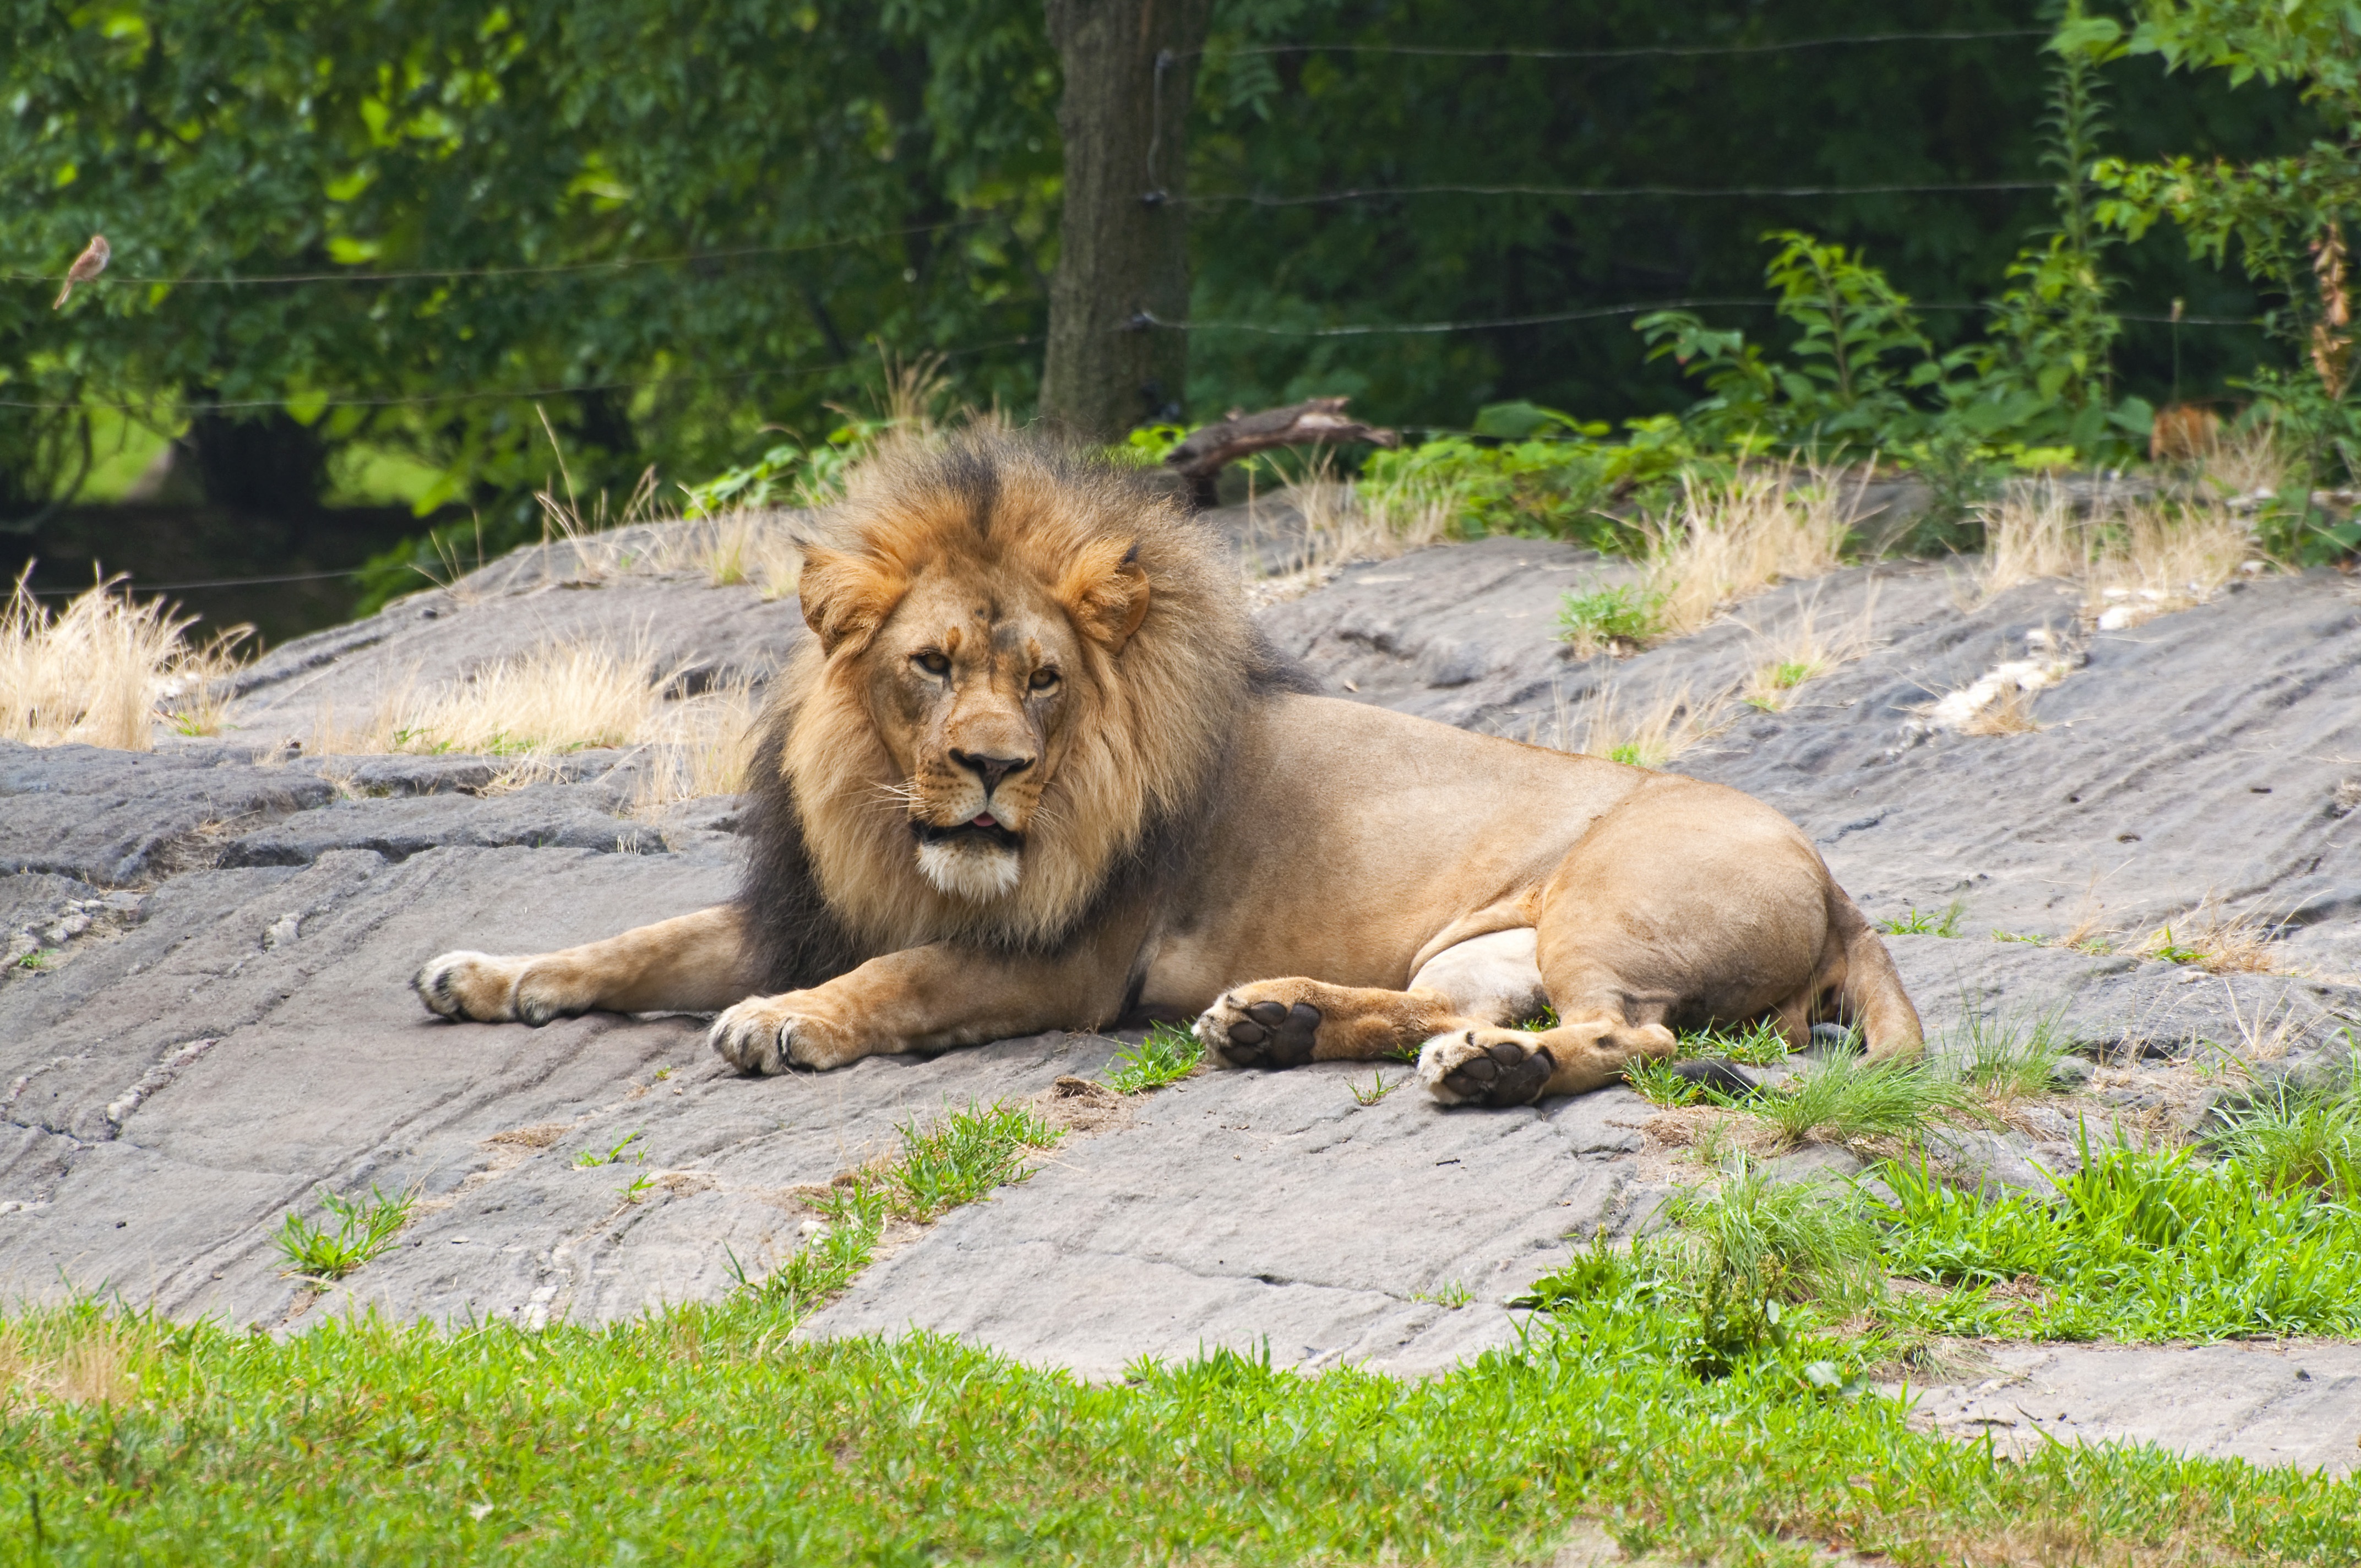
recreation, wildlife, zoo, mammal, mane, fauna, lion, animals, safari, big cats, outdoor recreation, cat like mammal, dog breed group